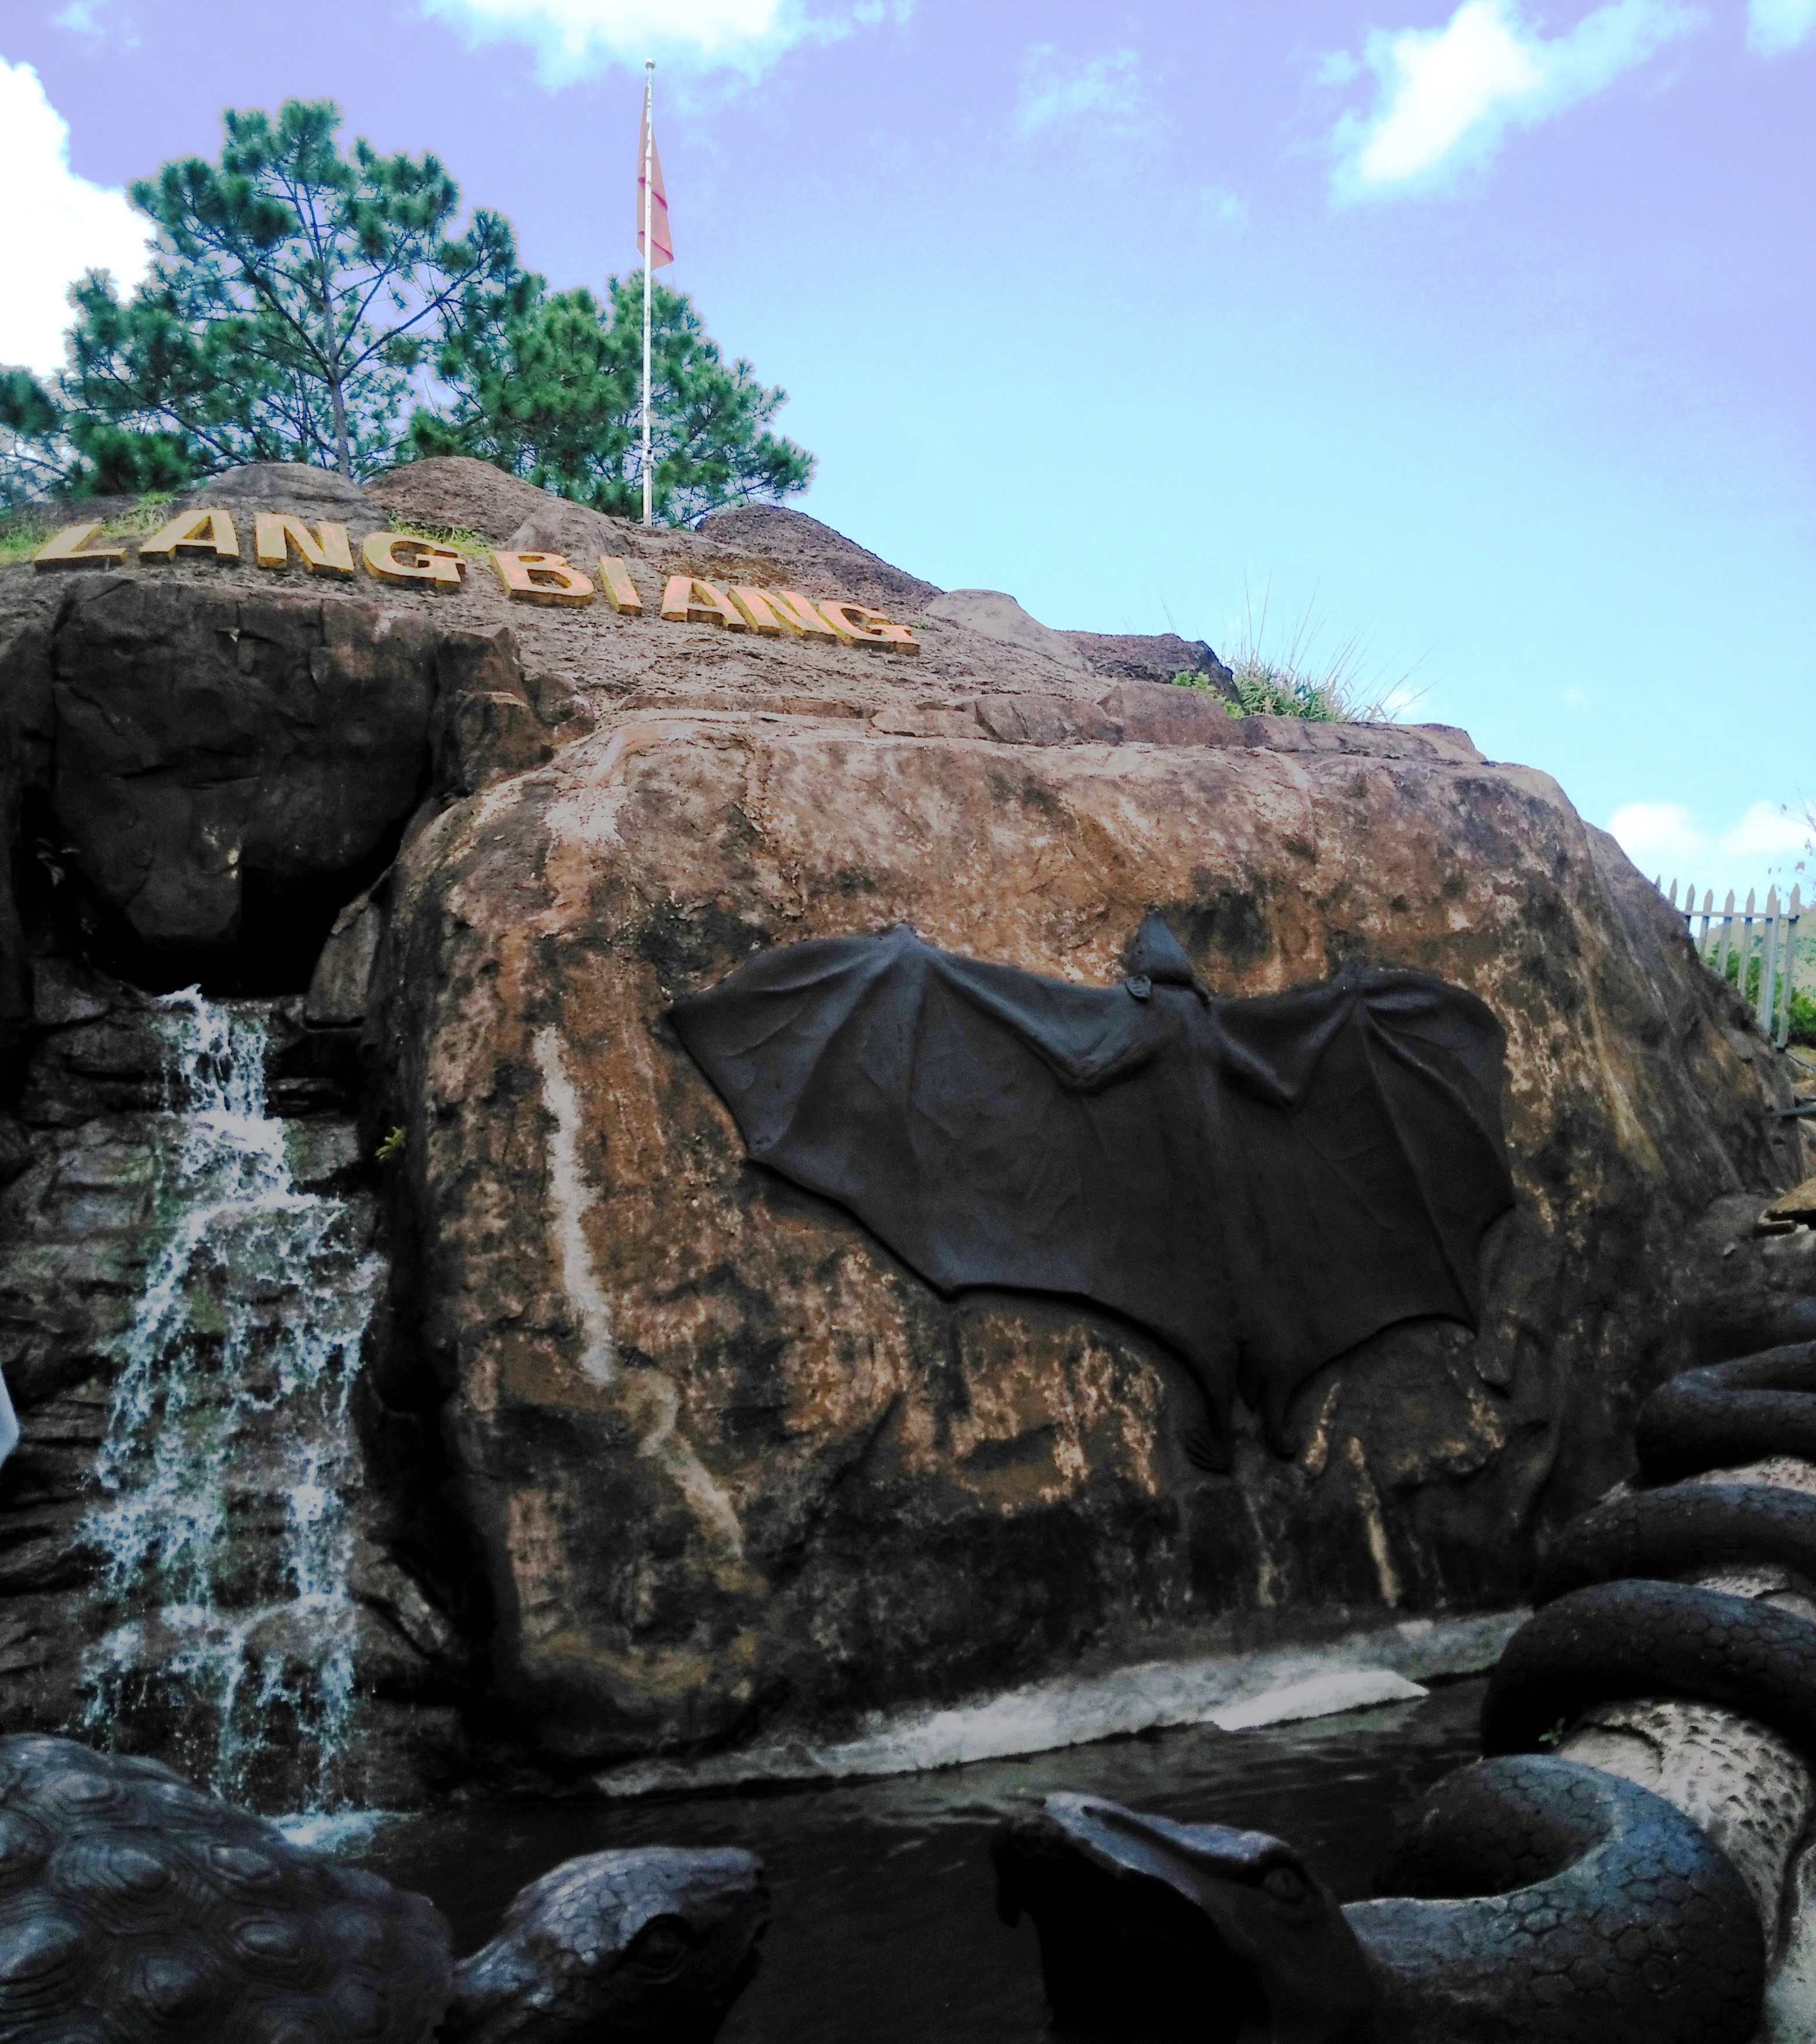
user: text: Con dơi được điêu khắc trên tảng đá lớn có màu gì?
assistant: text: Màu đen hoặc xám đậm.

user: text: Có bao nhiêu đầu rắn rõ ràng có thể nhìn thấy gần mặt nước ở phía dưới bên phải?
assistant: text: Hai.

user: text: Dòng nước chảy từ tảng đá lớn ở phía bên trái được gọi là gì?
assistant: text: Một thác nước nhỏ.

user: text: Theo truyền thuyết dân gian, khu vực Lang Biang nổi tiếng với câu chuyện tình yêu bi tráng của những nhân vật nào?
assistant: text: K'Lang và H'Biang.

user: text: Các tác phẩm điêu khắc động vật (dơi, rắn, rùa), cùng với dòng chữ "LANG BIANG" và thác nước, đóng vai trò gì trong việc tạo nên không gian chào đón và mang tính biểu tượng của địa điểm này?
assistant: text: Chúng kết hợp tạo thành một cổng chào hoặc tượng đài đặc trưng, giới thiệu tên "LANG BIANG" và có thể tượng trưng cho các yếu tố trong truyền thuyết hoặc thiên nhiên địa phương, thu hút du khách và tạo điểm nhấn nhận diện cho khu du lịch.